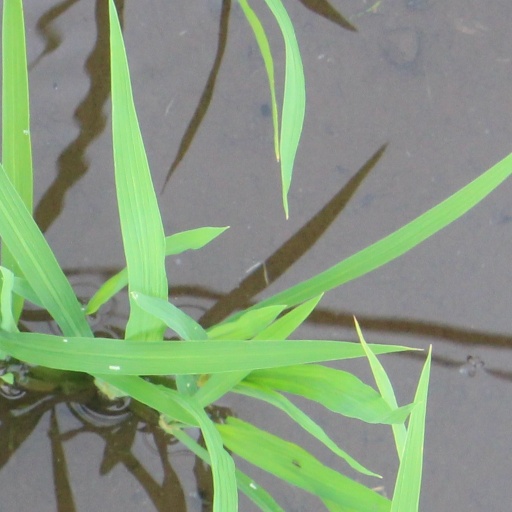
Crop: rice